Vincenzo Nibali

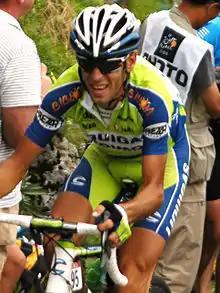
Nibali finished sixth overall in the 2009 Tour de France

2009 saw Nibali record a win in the Giro dell'Appennino where he attacked almost from the finish to win solo. Another victory in 2009 was the Gran Premio Città di Camaiore. He finished sixth overall in the Tour of California and ninth overall in Tour of the Basque Country, before sharing leadership of Liquigas at the Tour de France with Roman Kreuziger. Nibali proved the stronger of the two and finished in seventh place overall, then his best placing in a grand tour.